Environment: real
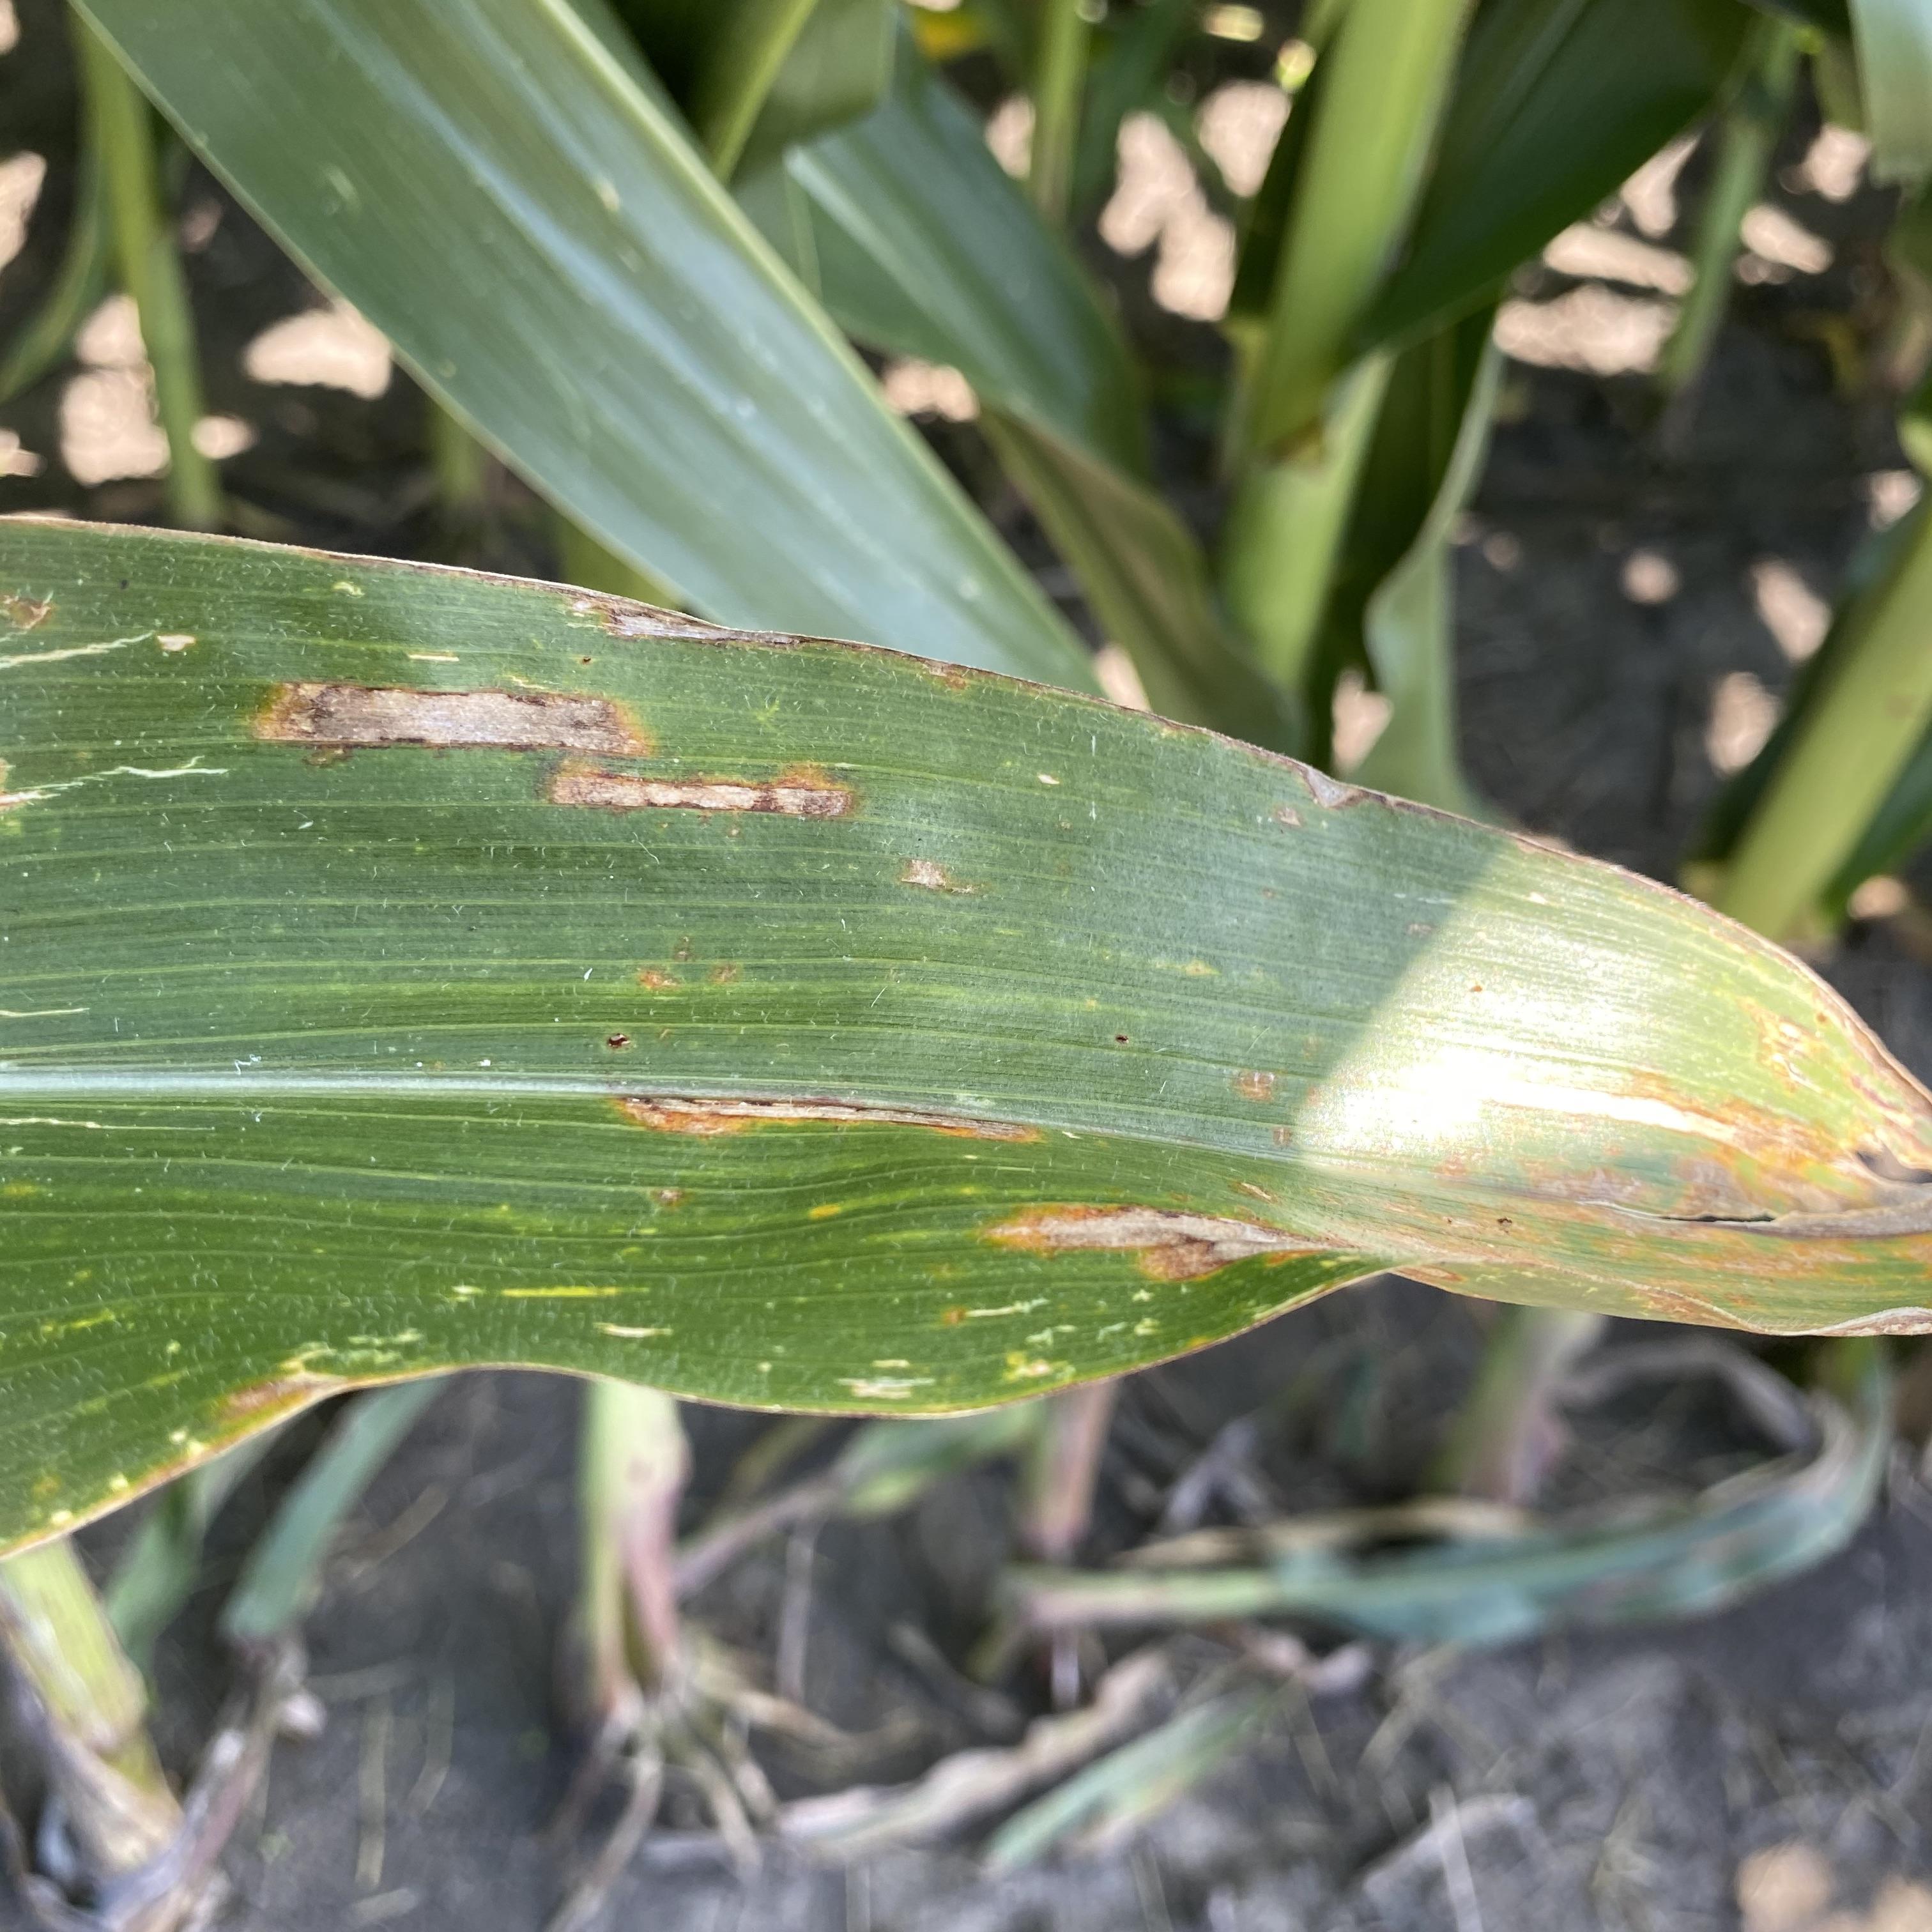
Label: gray_leaf_spot